Queens Gateway to Health Sciences Secondary School

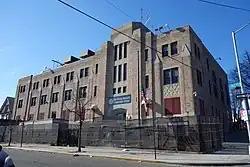
The Jamaica Jewish Center (pictured) was used by Queens Gateway from 1998 to 2010; the building is now used by The Young Women's Leadership School of Queens.

The Gateway to Higher Education program was founded by New York City in September 1986. Queens Gateway Secondary School was opened in 1994 or 1995, in partnership with the Mount Sinai School of Medicine (now the Icahn School of Medicine at Mount Sinai). The school was a product of the Robert Wood Johnson Foundation's Health Professions Partnership Initiative. The school was originally planned to be built on the campus of Queens Hospital Center, but this was deferred due to the city's . Because of this, the school was initially co-located in the buildings of existing schools. It first was housed in Richard Grossley Junior High School (JHS 8) on Merrick Boulevard in South Jamaica. Due to the roof caving in at JHS 8, the school was then moved to the Catherine and Count Basie School (MS 72) on Guy R. Brewer Boulevard in Rochdale Village until June 1996, when the school returned to JHS 8. On April 4, 1997, Queens Gateway began using three classrooms within Queens Hospital Center. In 1998, the Jamaica Jewish Center was renovated in order to convert it into a school building for Queens Gateway. The school began using the building on September 8, 1998.